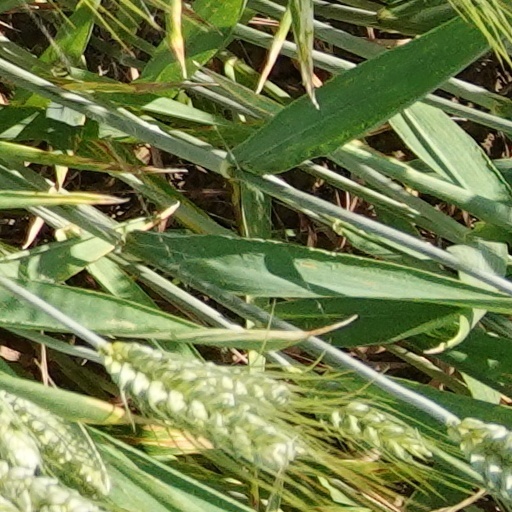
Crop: wheat